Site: brandenburg
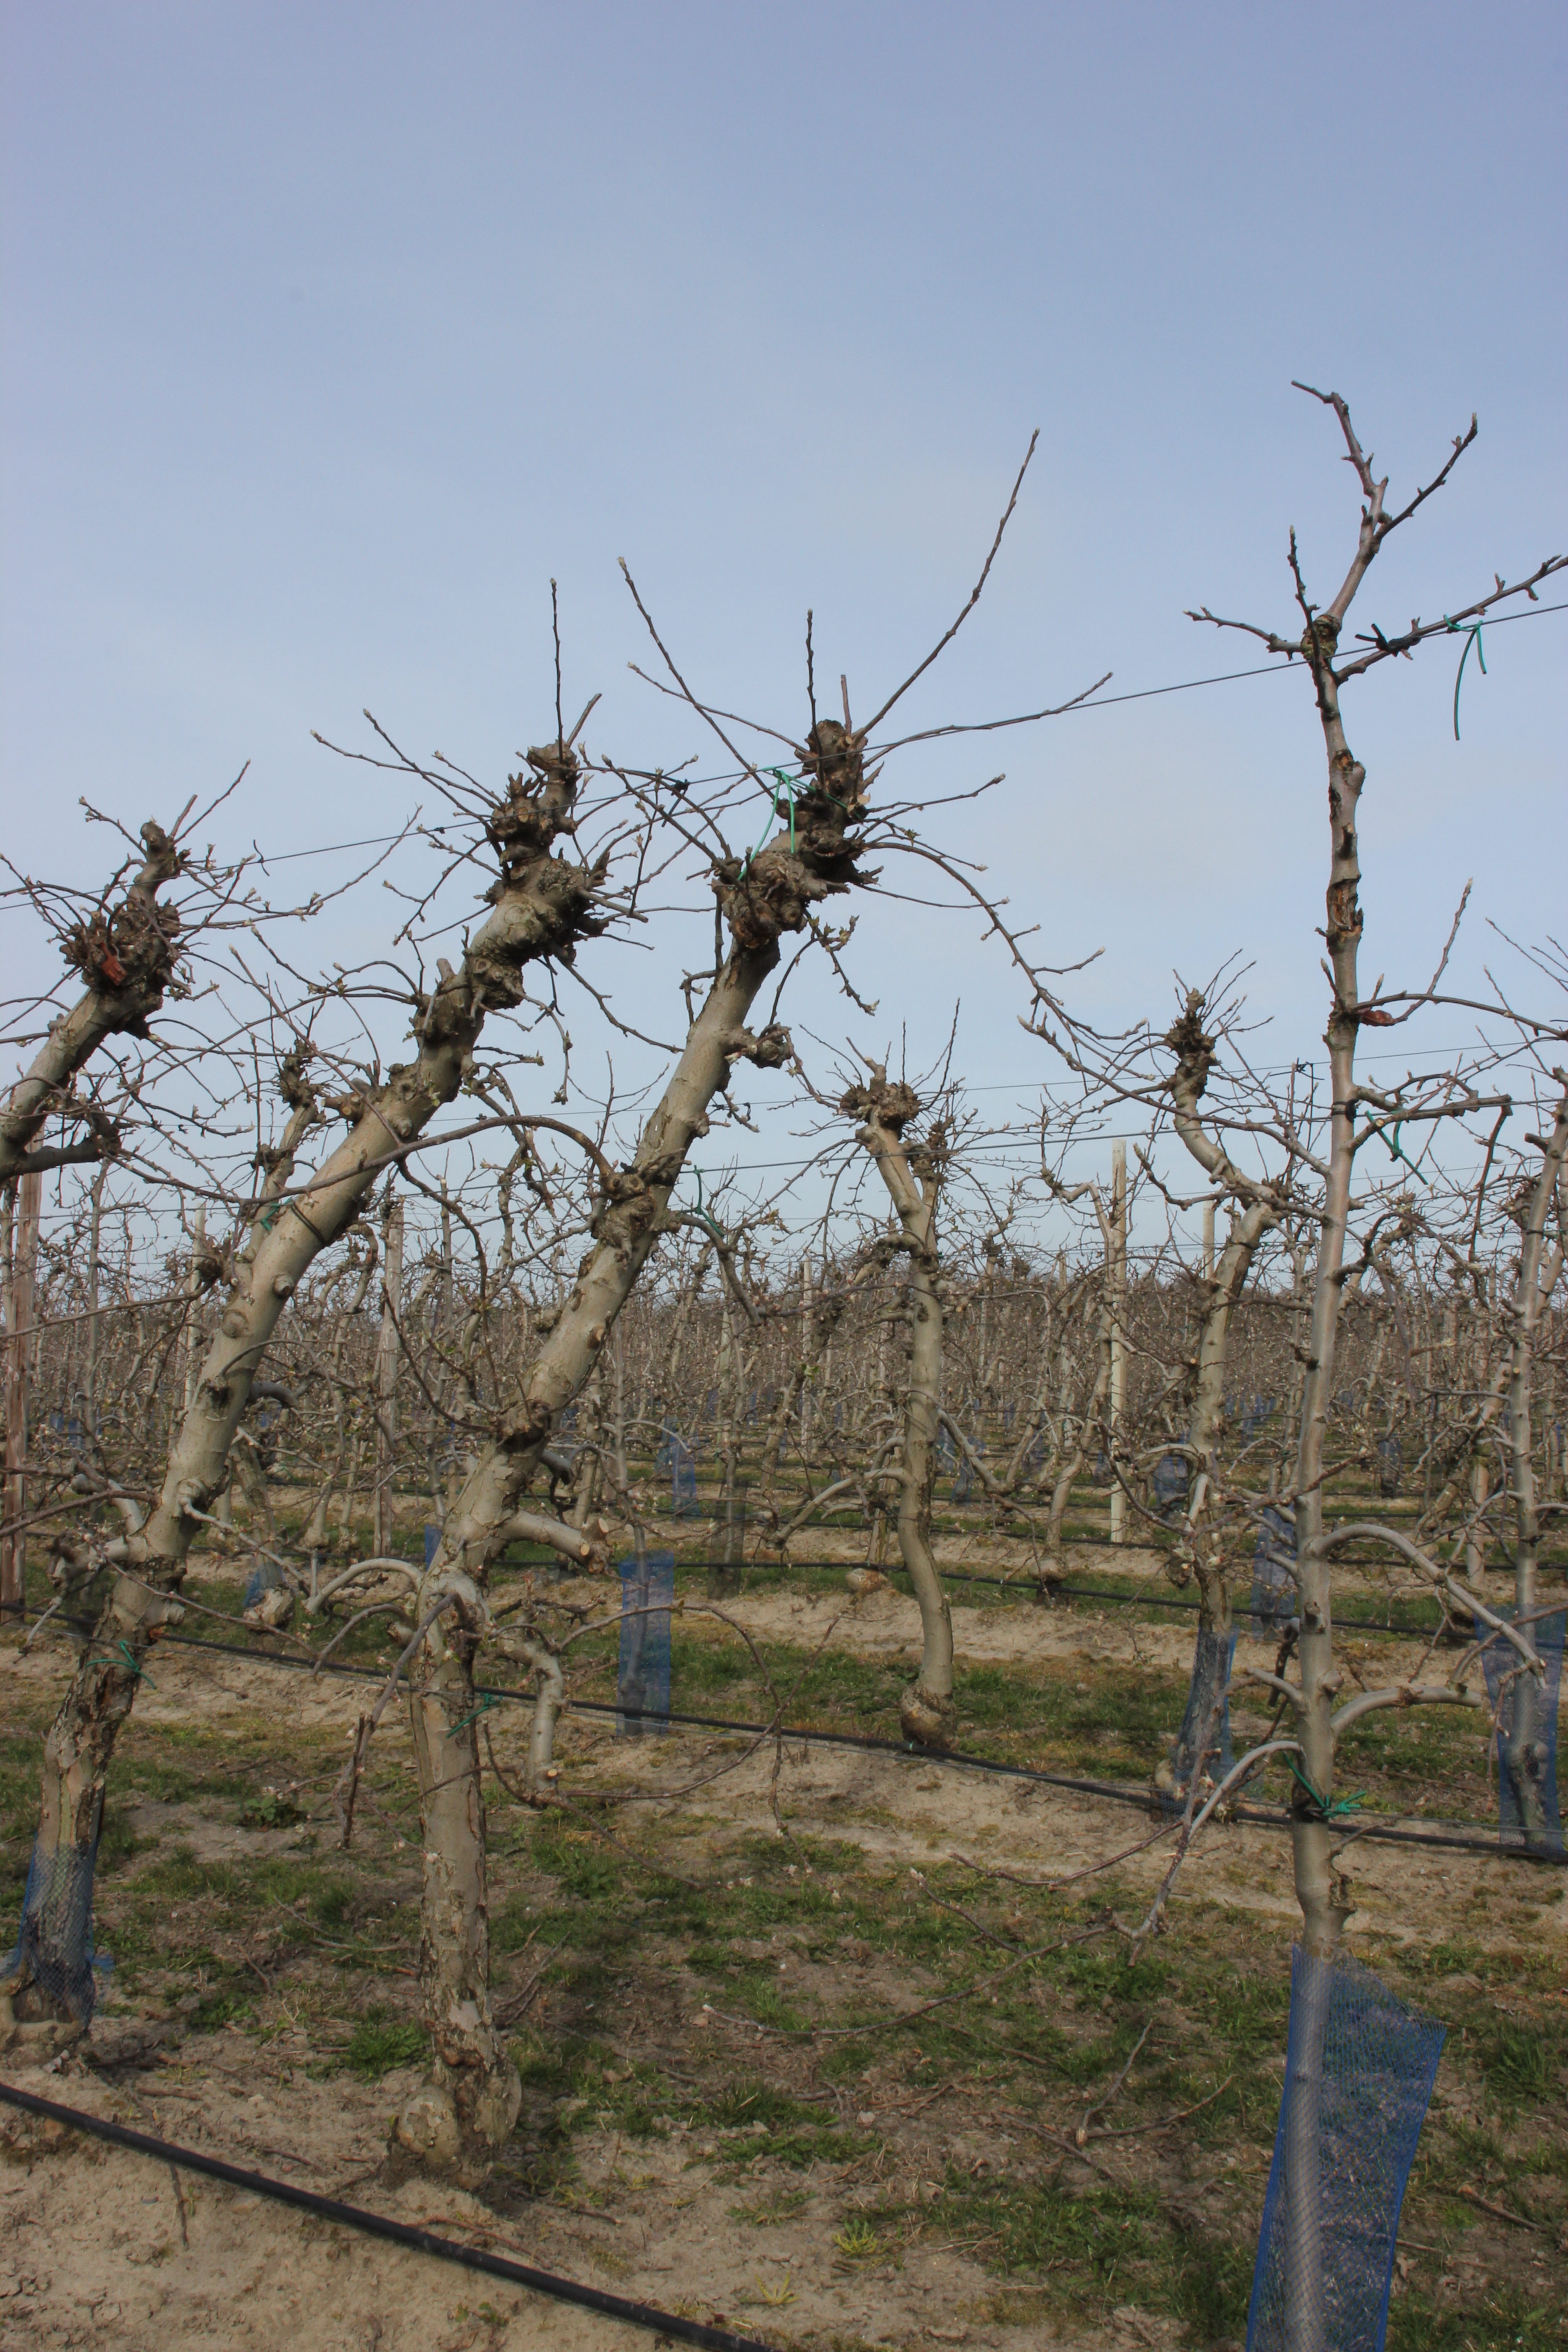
Growth stage (BBCH 54): Inflorescence emergence